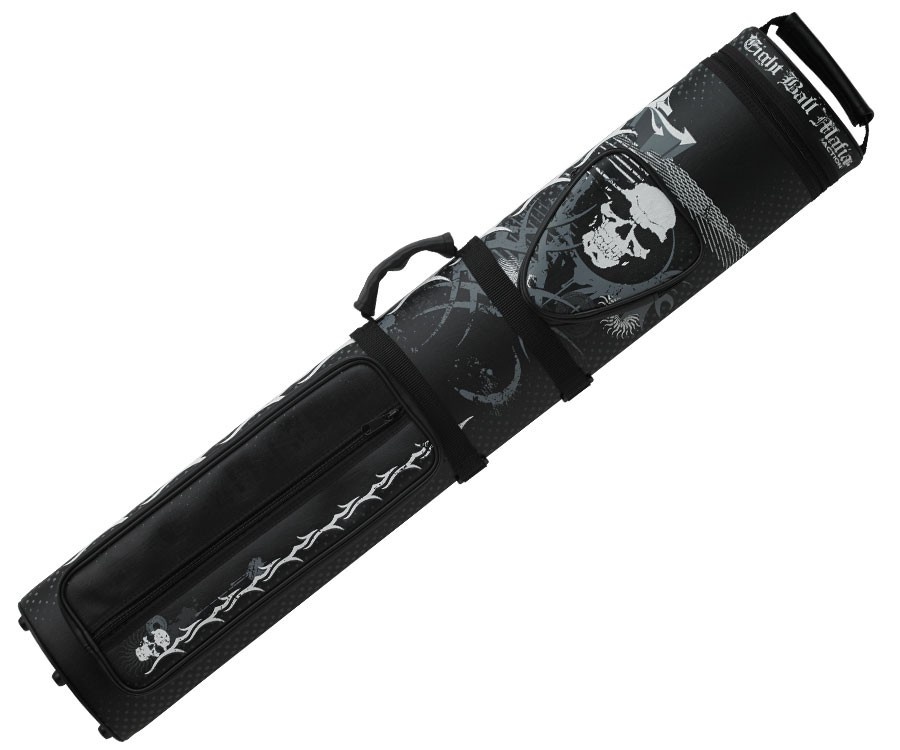
Eight Ball Mafia EBMC35A 3Bx5S Black Billiards Pool Cue Stick Case
Brand: Eight Ball Mafia
Maximize your protection and your capacity with this 3 butt, 5 shaft pool cue case by Eight Ball Mafia. As is tradition, this Eight Ball Mafia case is all about the skulls, with a giant white skull emblazoned on the pocket. From a protection perspective, it doesn't get much better than this. The molded tubes will keep your butts and shafts nice and safe while the pockets provide a ton of storage space for your accessories. Features: Holds 3 Butts and 5 Shafts Features Skull Designs Molded Tubes Lined With Felt Keep Your Butts and Shafts Safe Includes a 1 in. Wide Adjustable Vinyl Strap Pockets Provide a Ton of Storage Space For Your Accessories Attached Shoulder Strap For Easy Carrying Case Details: Item number: EBMC35A Cue storage capacity: 3 Butts x 5 Shafts Closure type: Zipper Exterior material: Heavy Duty Vinyl Top pocket size: 6 in. Bottom pocket size: 14 in. Color: Black Shape: Oval Shoulder strap: Yes Soft or hard: Hard Interior length: Fits Up To 30 in. Shaft Loading direction: Shaft Inserts Tip Down, Butt Inserts Either Direction Warranty: 1 Year Manufacturer
Category: Sporting Goods > Indoor Games > Billiards > Billiard Cue Accessories > Billiard Cue Cases